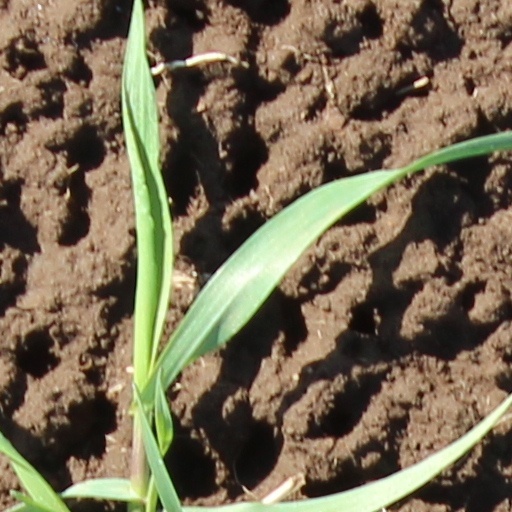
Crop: wheat